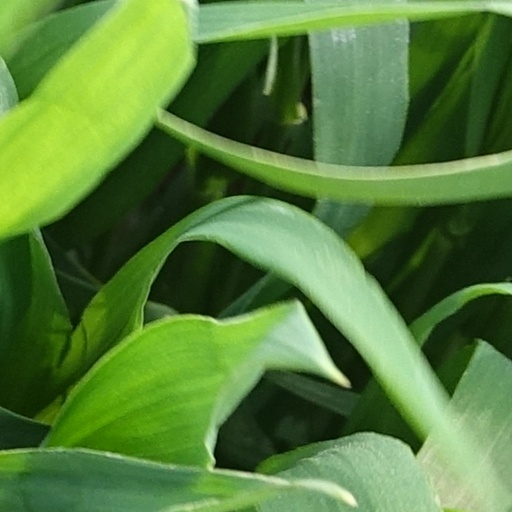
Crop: wheat